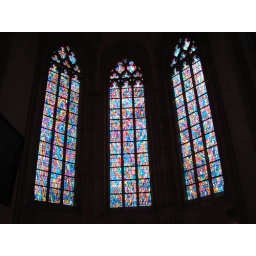
View of the stained glass window in the cathedral in Nantes, France